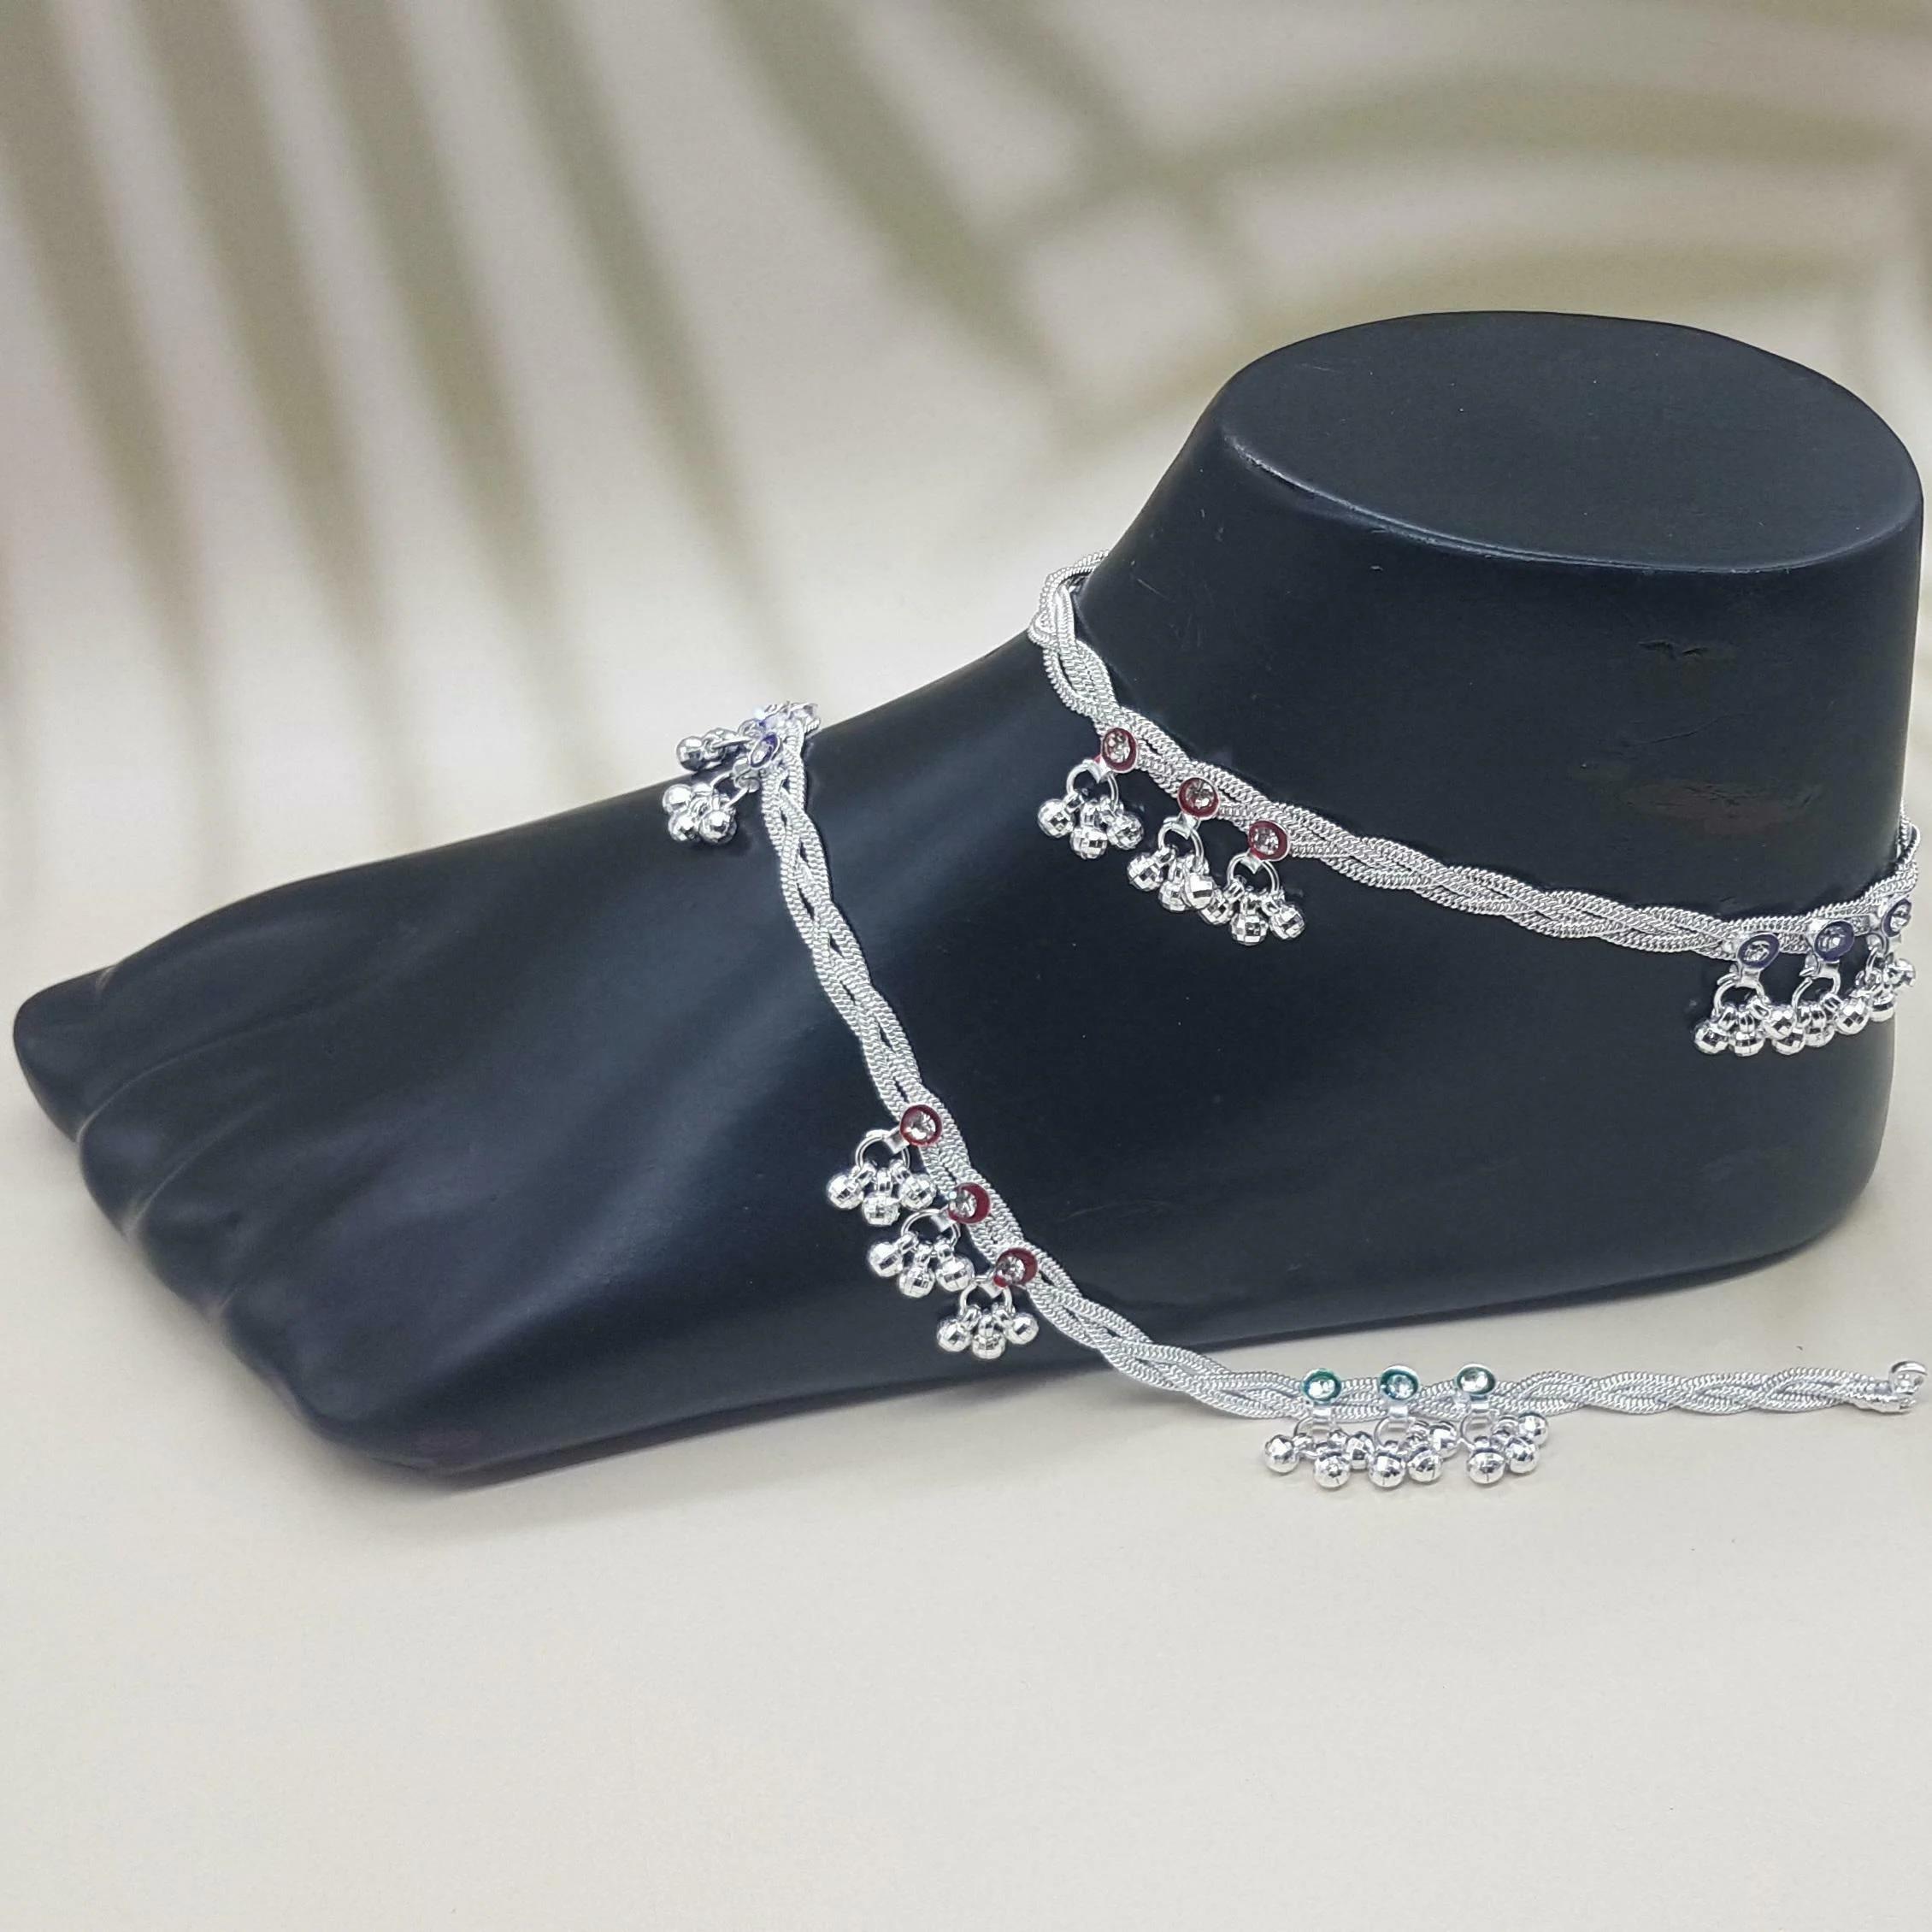
BR Ornaments Alloy Anklet (Pack of 2)
Type: Anklet
Brand: BR Ornaments
Price: Rs. 199
 This silver anklet looks good with all indian outfitsor traditional outfits suitable girls and women of all ages. grab this pair of anklets, you will feel stylish ankle and shining silver anklet will make beautiful, you must buy the sns traders anklets you will never go wrong with the latest design, fancy anklets in silver jewellery.